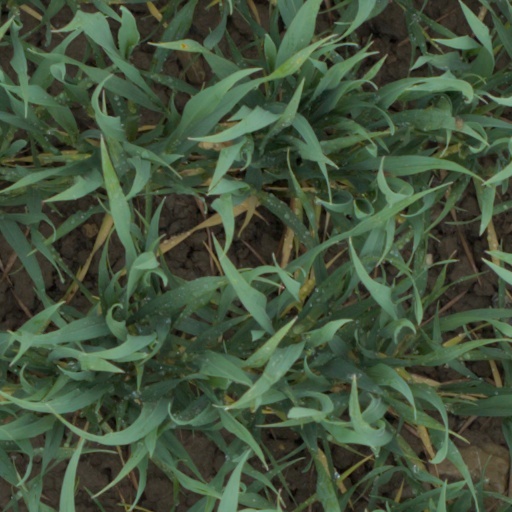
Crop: wheat